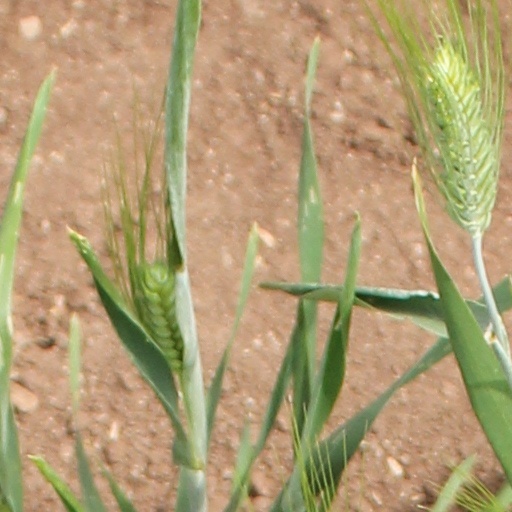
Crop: wheat